Joe Palooka

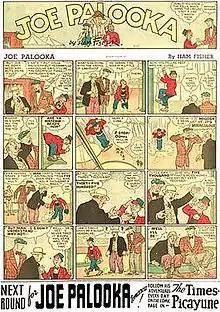
Ham Fisher's "Joe Palooka" (June 25, 1939)

Joe Palooka is an American comic strip about a heavyweight boxing champion, created by cartoonist Ham Fisher. The strip debuted on April 19, 1930 and was carried at its peak by 900 newspapers. It was cancelled in 1984.